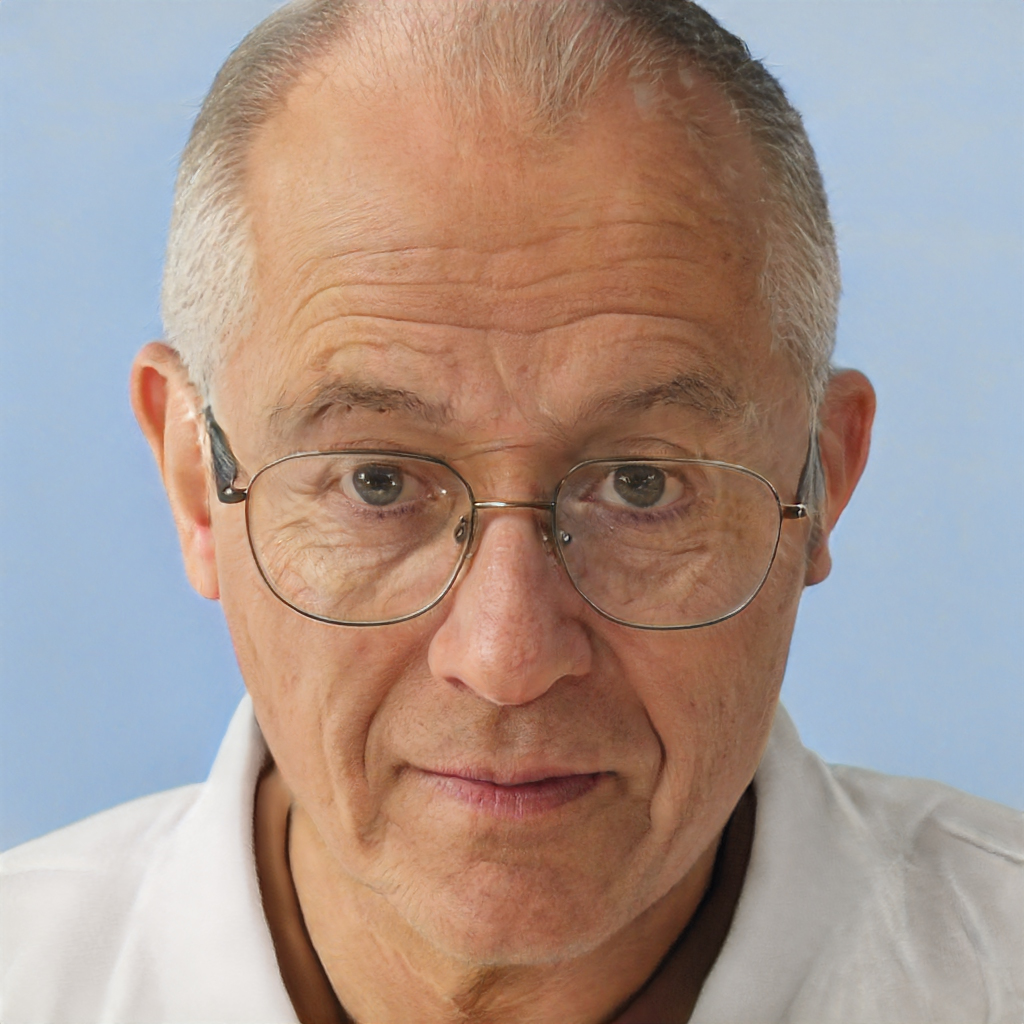
Label: No Watermark